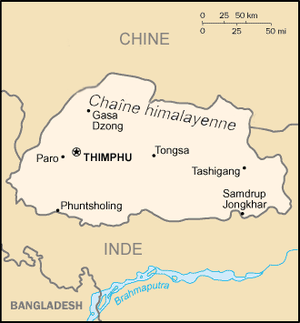
Le Bhoutan, en forme longue le royaume du Bhoutan, est un pays d’Asie du Sud sans accès à la mer. Il est situé dans l’Est de la chaîne de l’Himalaya, enclavé entre l’Inde au sud, à l’est et à l’ouest-sud-ouest, avec laquelle il partage 605 km de frontières terrestres, et la Chine au nord et à l'ouest-nord-ouest avec 470 km de frontières. Plus à l'ouest, il est séparé du Népal par l'État indien du Sikkim, et plus au sud il est séparé du Bangladesh par les États indiens d'Assam et du Bengale-Occidental. Sa capitale et plus grande ville est Thimphou.